Postage stamps and postal history of Tripolitania

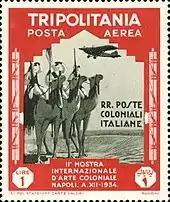
A 1934 stamp marking the 2nd Colonial Arts Exhibition in Naples

The Ottoman Empire ceded Tripolitania to Italy in 1912. From 1923 to 1934 stamps were issued for Tripolitania, which were used concurrently with those of Italian Libya.